Triple modular redundancy

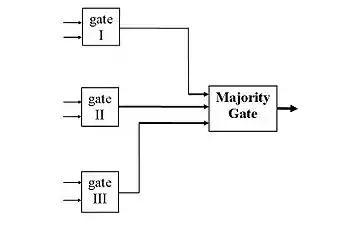
Triple Modular Redundancy. Three identical logic circuits (logic gates) are used to compute the specified Boolean function. The set of data at the input of the first circuit are identical to the input of the second and third gates.

In computing, triple modular redundancy, sometimes called triple-mode redundancy, (TMR) is a fault-tolerant form of N-modular redundancy, in which three systems perform a process and that result is processed by a majority-voting system to produce a single output. If any one of the three systems fails, the other two systems can correct and mask the fault.